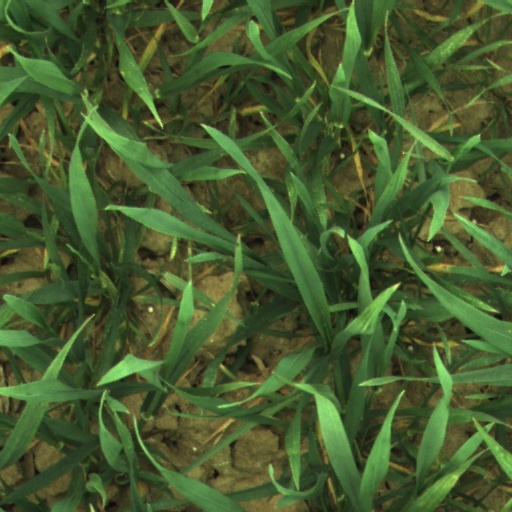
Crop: wheat